Churchtown, County Cork

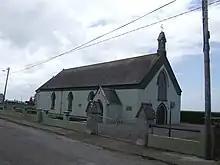
St Colmcille's Catholic Church

The area that now comprises the parish of Churchtown was settled at least 4,000 years ago. A Bronze Age axe head discovered in the parish is evidence of such settlement. Much of the village, which consisted primarily of thatched houses, was burned by the Whiteboys in January 1822 during an attack on the police barracks. Lord Egmont's agent, Sir Edward Tierney, commenced the rebuilding of Churchtown in 1825 and the work continued until its completion in 1849. The village was built in the form of a square, one side of which was named Egmont Row. The main street was George’s Street and that running west was named Kerry Lane. The double row of houses on the Buttevant Road was called Chapel Lane, while the road to the east leading to the main Cork–Limerick road was named Lodge Road (now Burton Road).